Glen R. Smith

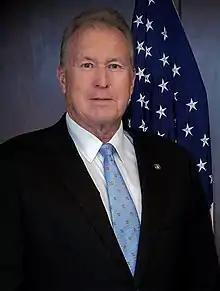

Glen R. Smith is an American farmer and businessman who serves as a current board member and former chairman of the Farm Credit Administration. In 1982, Smith co-founded Smith Land Service, a company that specializes in farm management, land appraisal, and farmland brokerage services. He also owns and serves as president of Smith Generation Farms, Inc., a family farm operation in western Iowa that includes 2,000 acres of corn and soybeans.